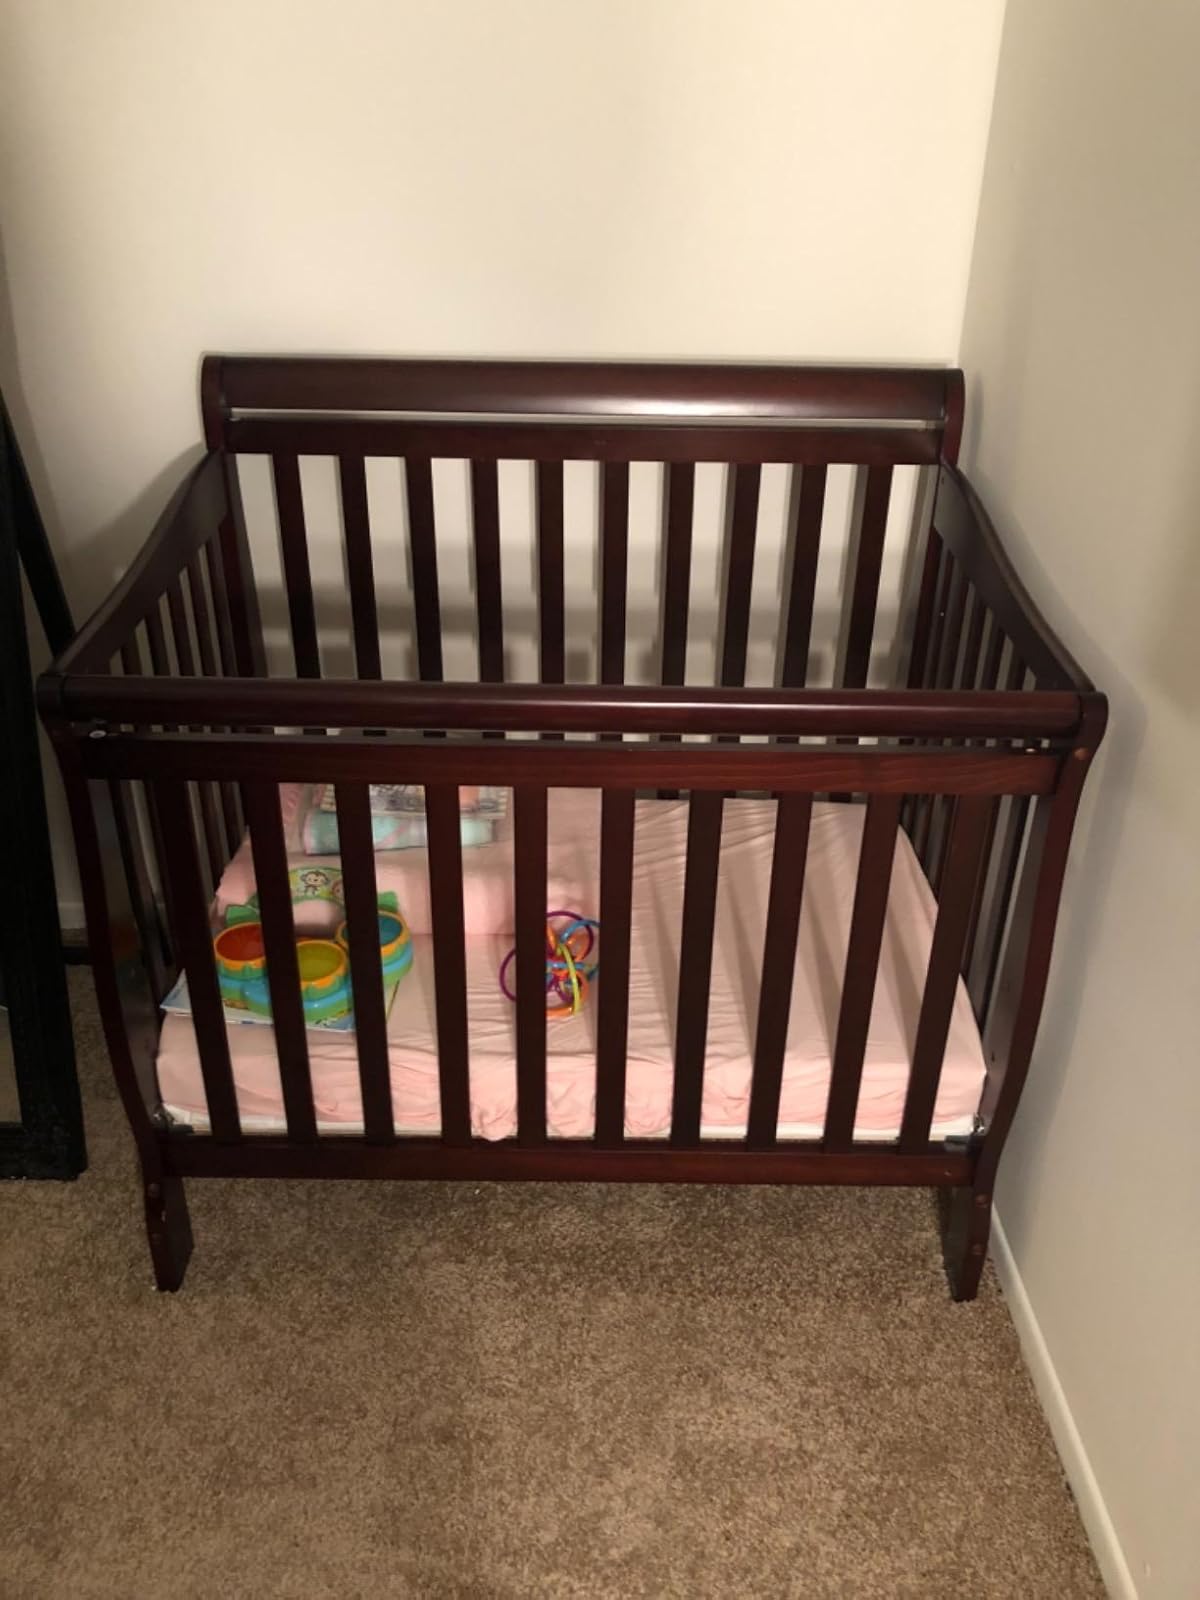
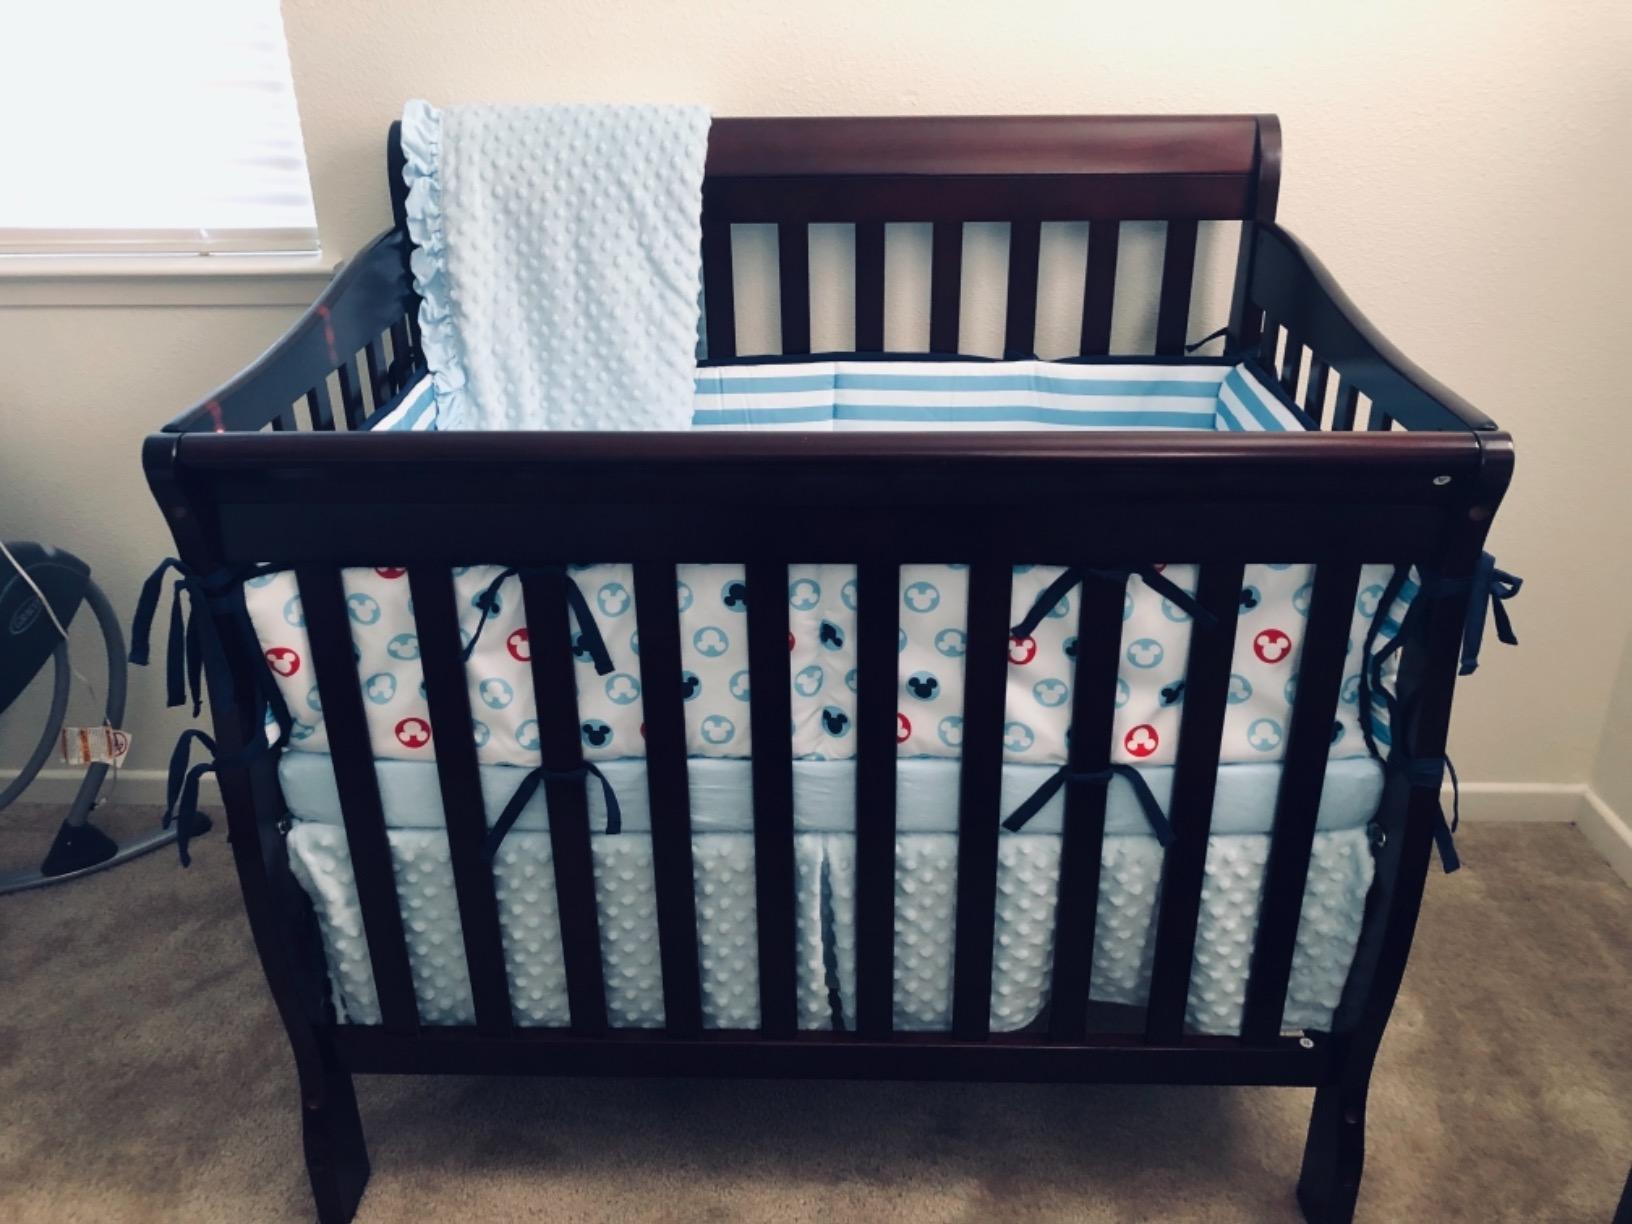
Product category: products_crib
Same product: yes